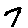
Label: 7